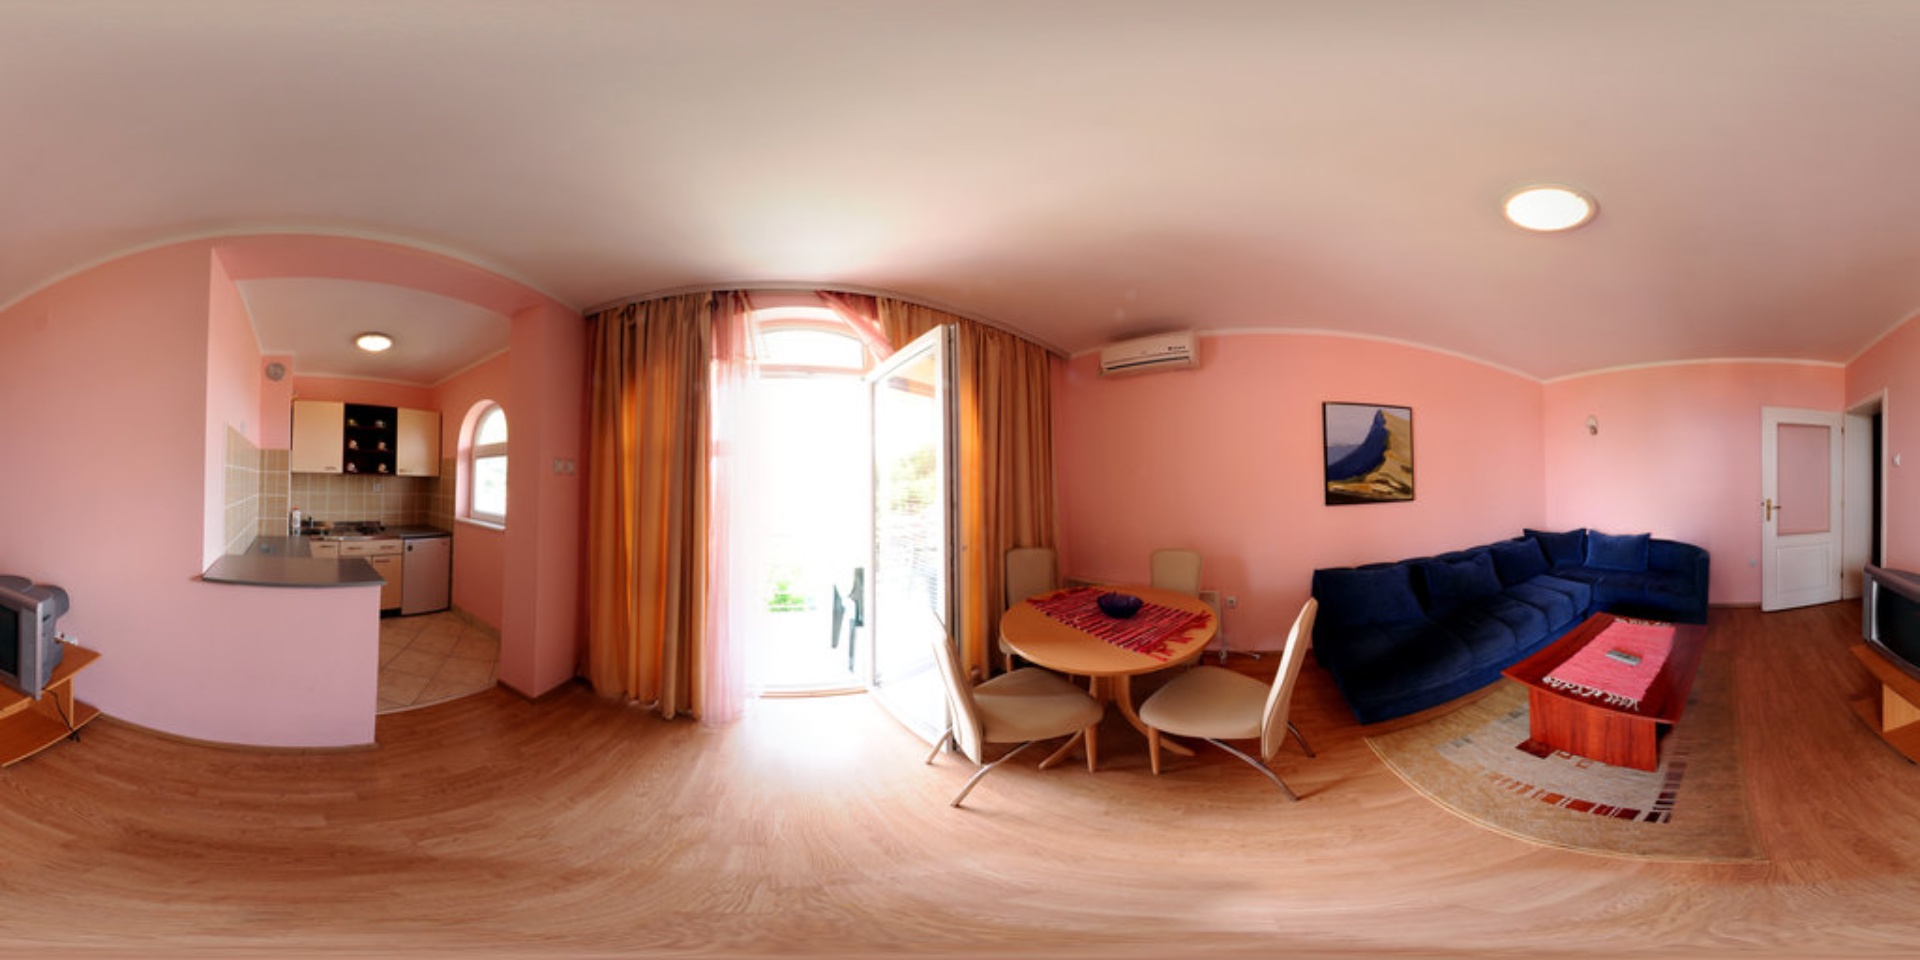
Referred object: the remote on the coffee table

Referred object: turn right to find the blue sofa

Referred object: the coffee table opposite the blue sofa